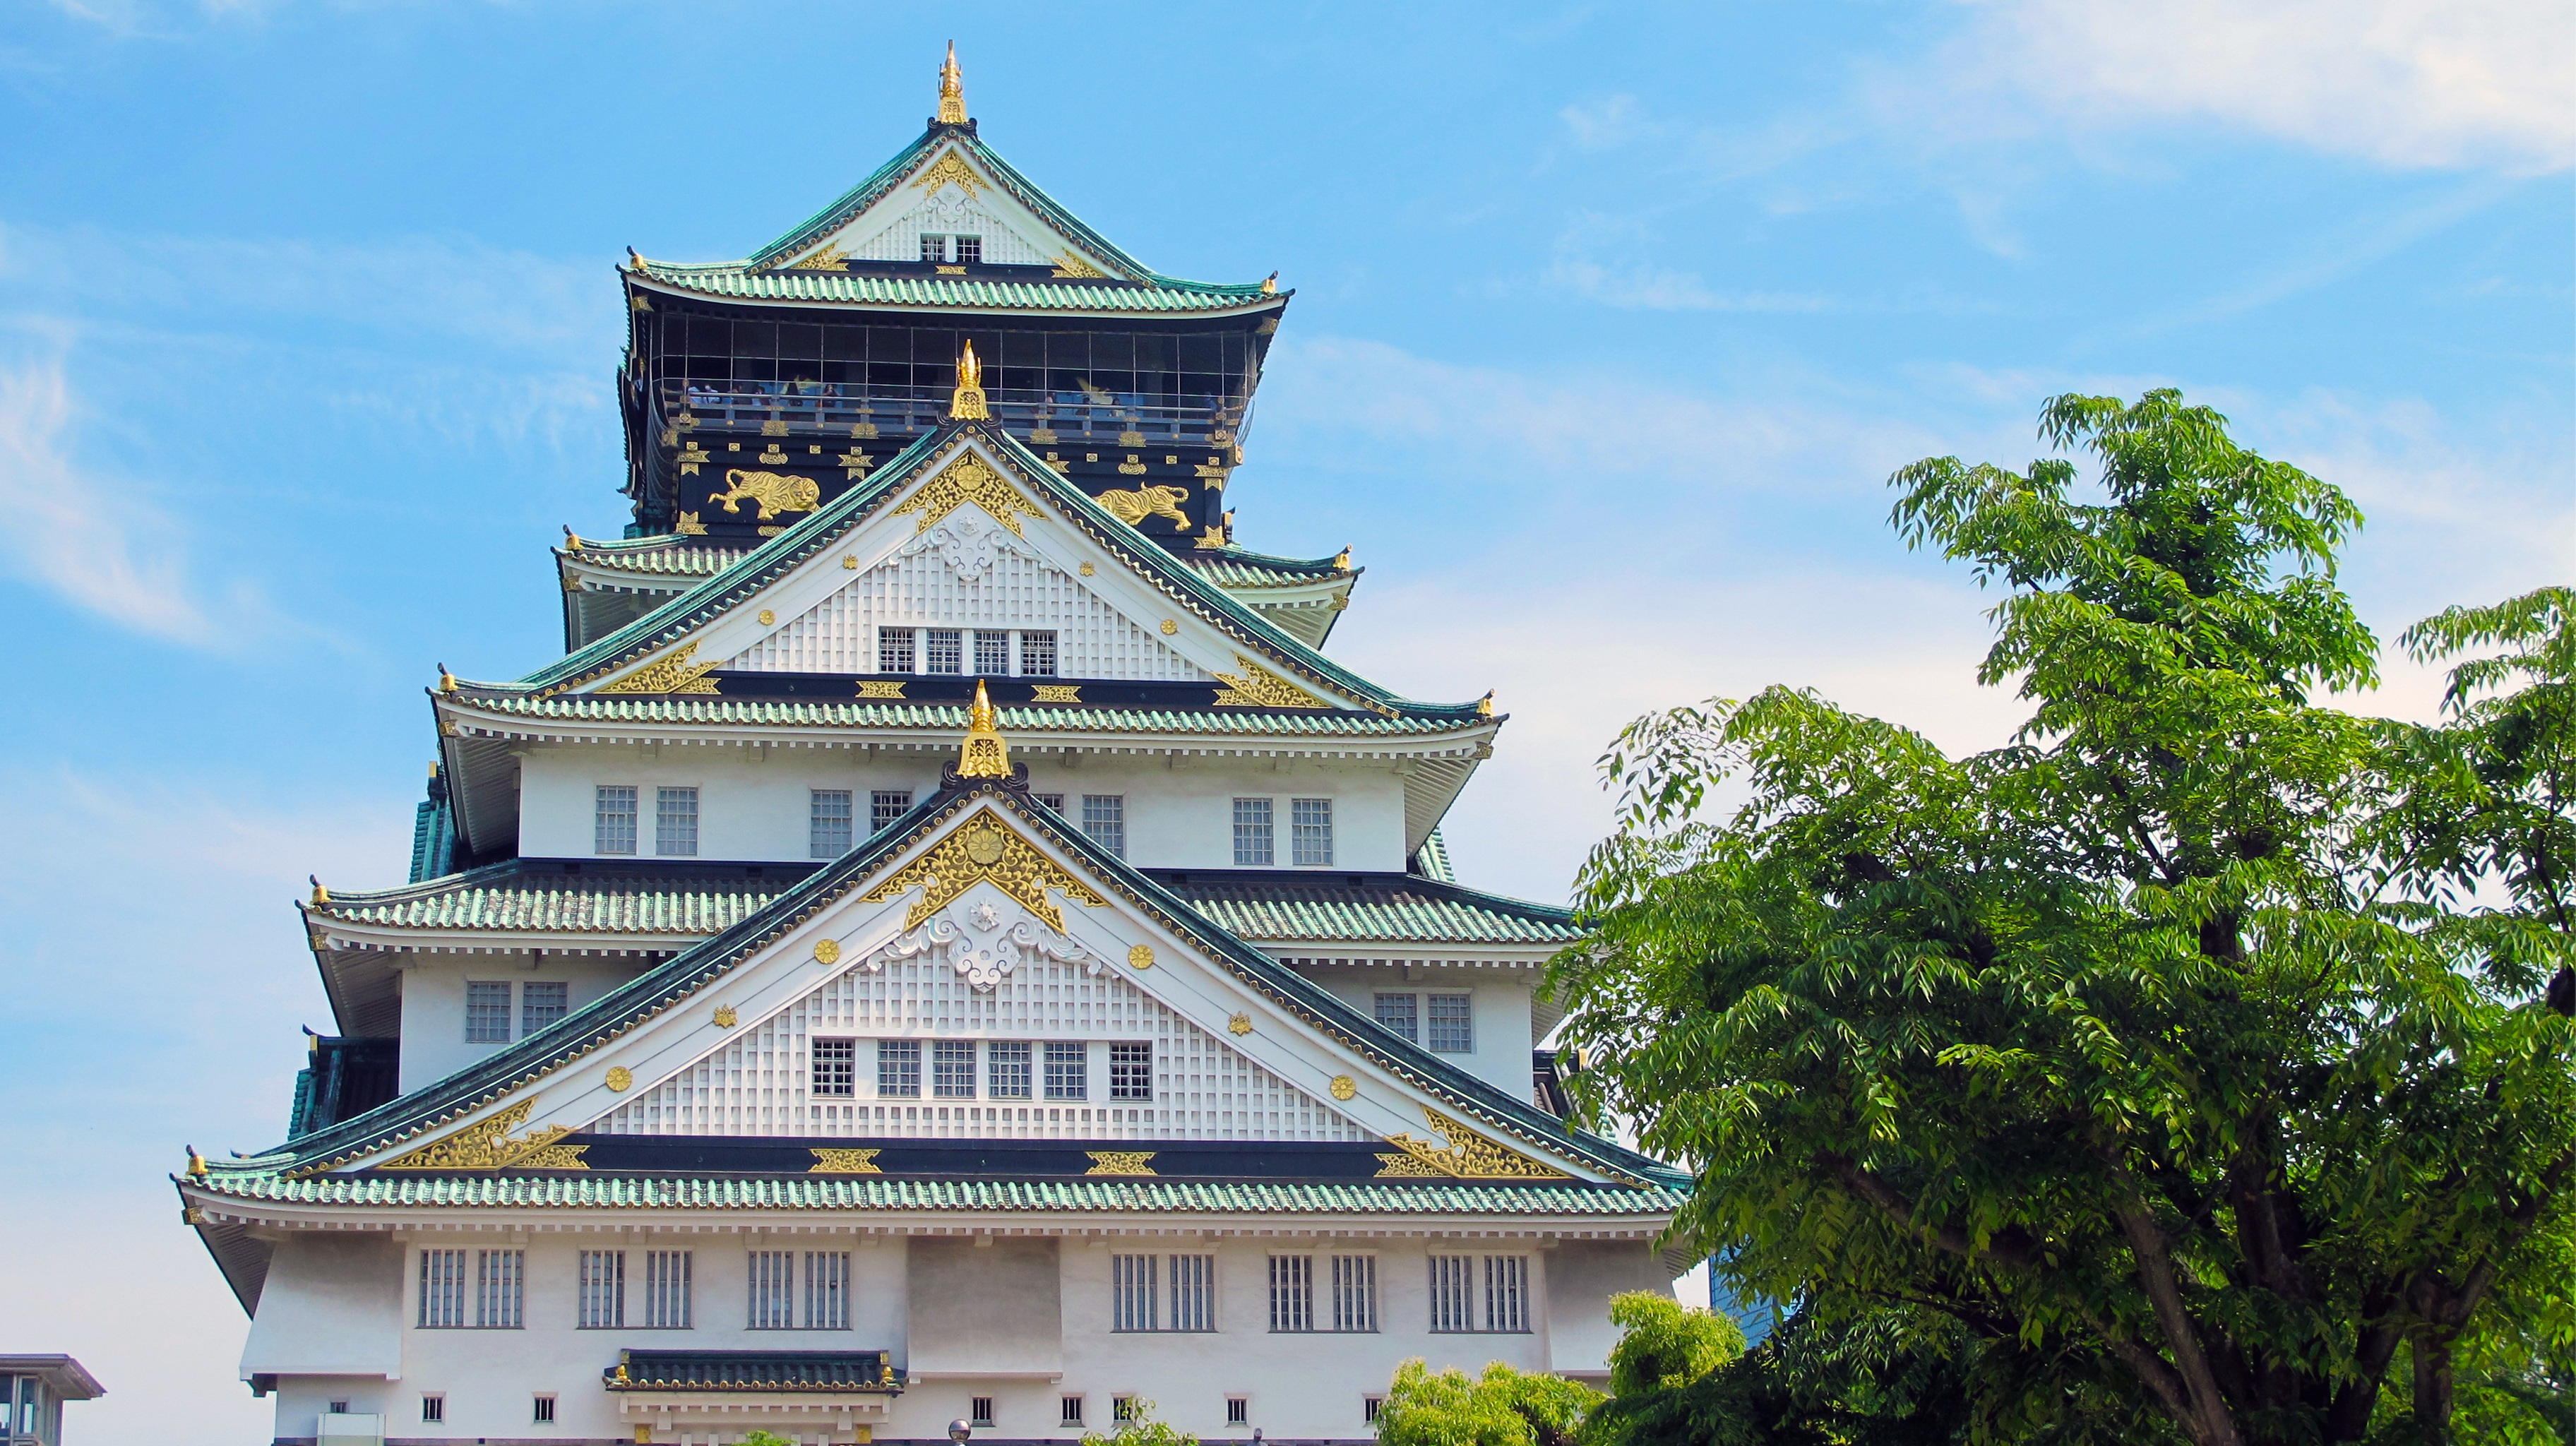
architecture, building, chateau, palace, tower, landmark, tourism, japan, place of worship, temple, osaka, estate, five, chinese architecture, osaka castle, historic site, asian style, azuchi momoyama period, sixth century